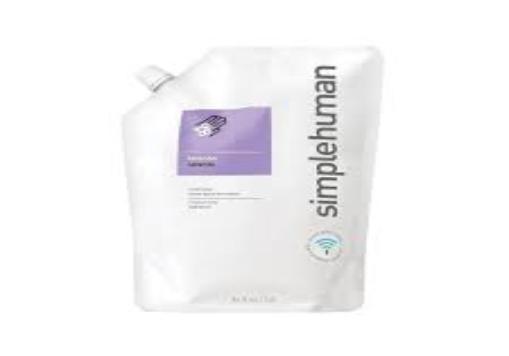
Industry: Necessities